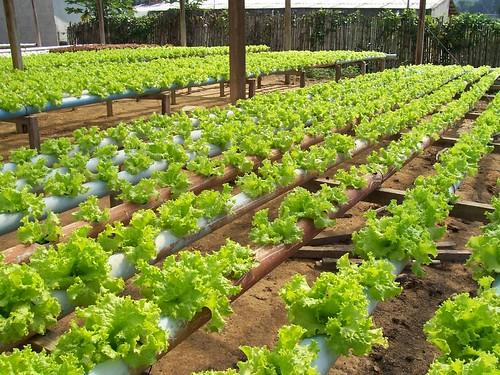
...ya haedroponiki ambapo mboga za majani zinakuzwa kwa mirija au mfereji. Mimea hiyo imepangwa katika mistari mirefu na mizizi yake imeezamishwa kwa maji au virutubisho badala ya udongo. Muundo wa mbao unaonekana ukitumika kusaidia mimea hii ya mirija. Mazingira yanaonekana kuwa ndani ya chafu au chini ya kufuniko fulani kwani kuna nguzo na miundo ya juu inayoonekana.